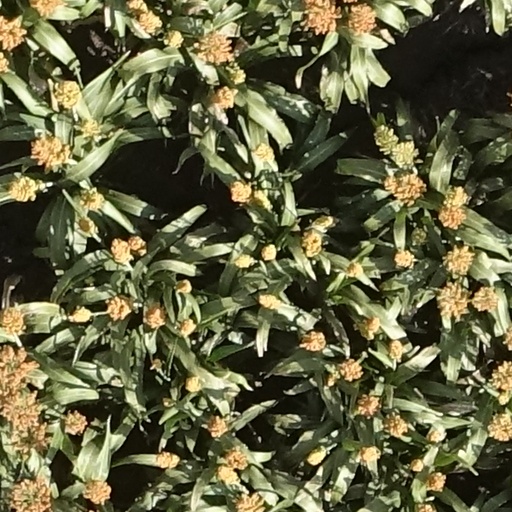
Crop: sorghum